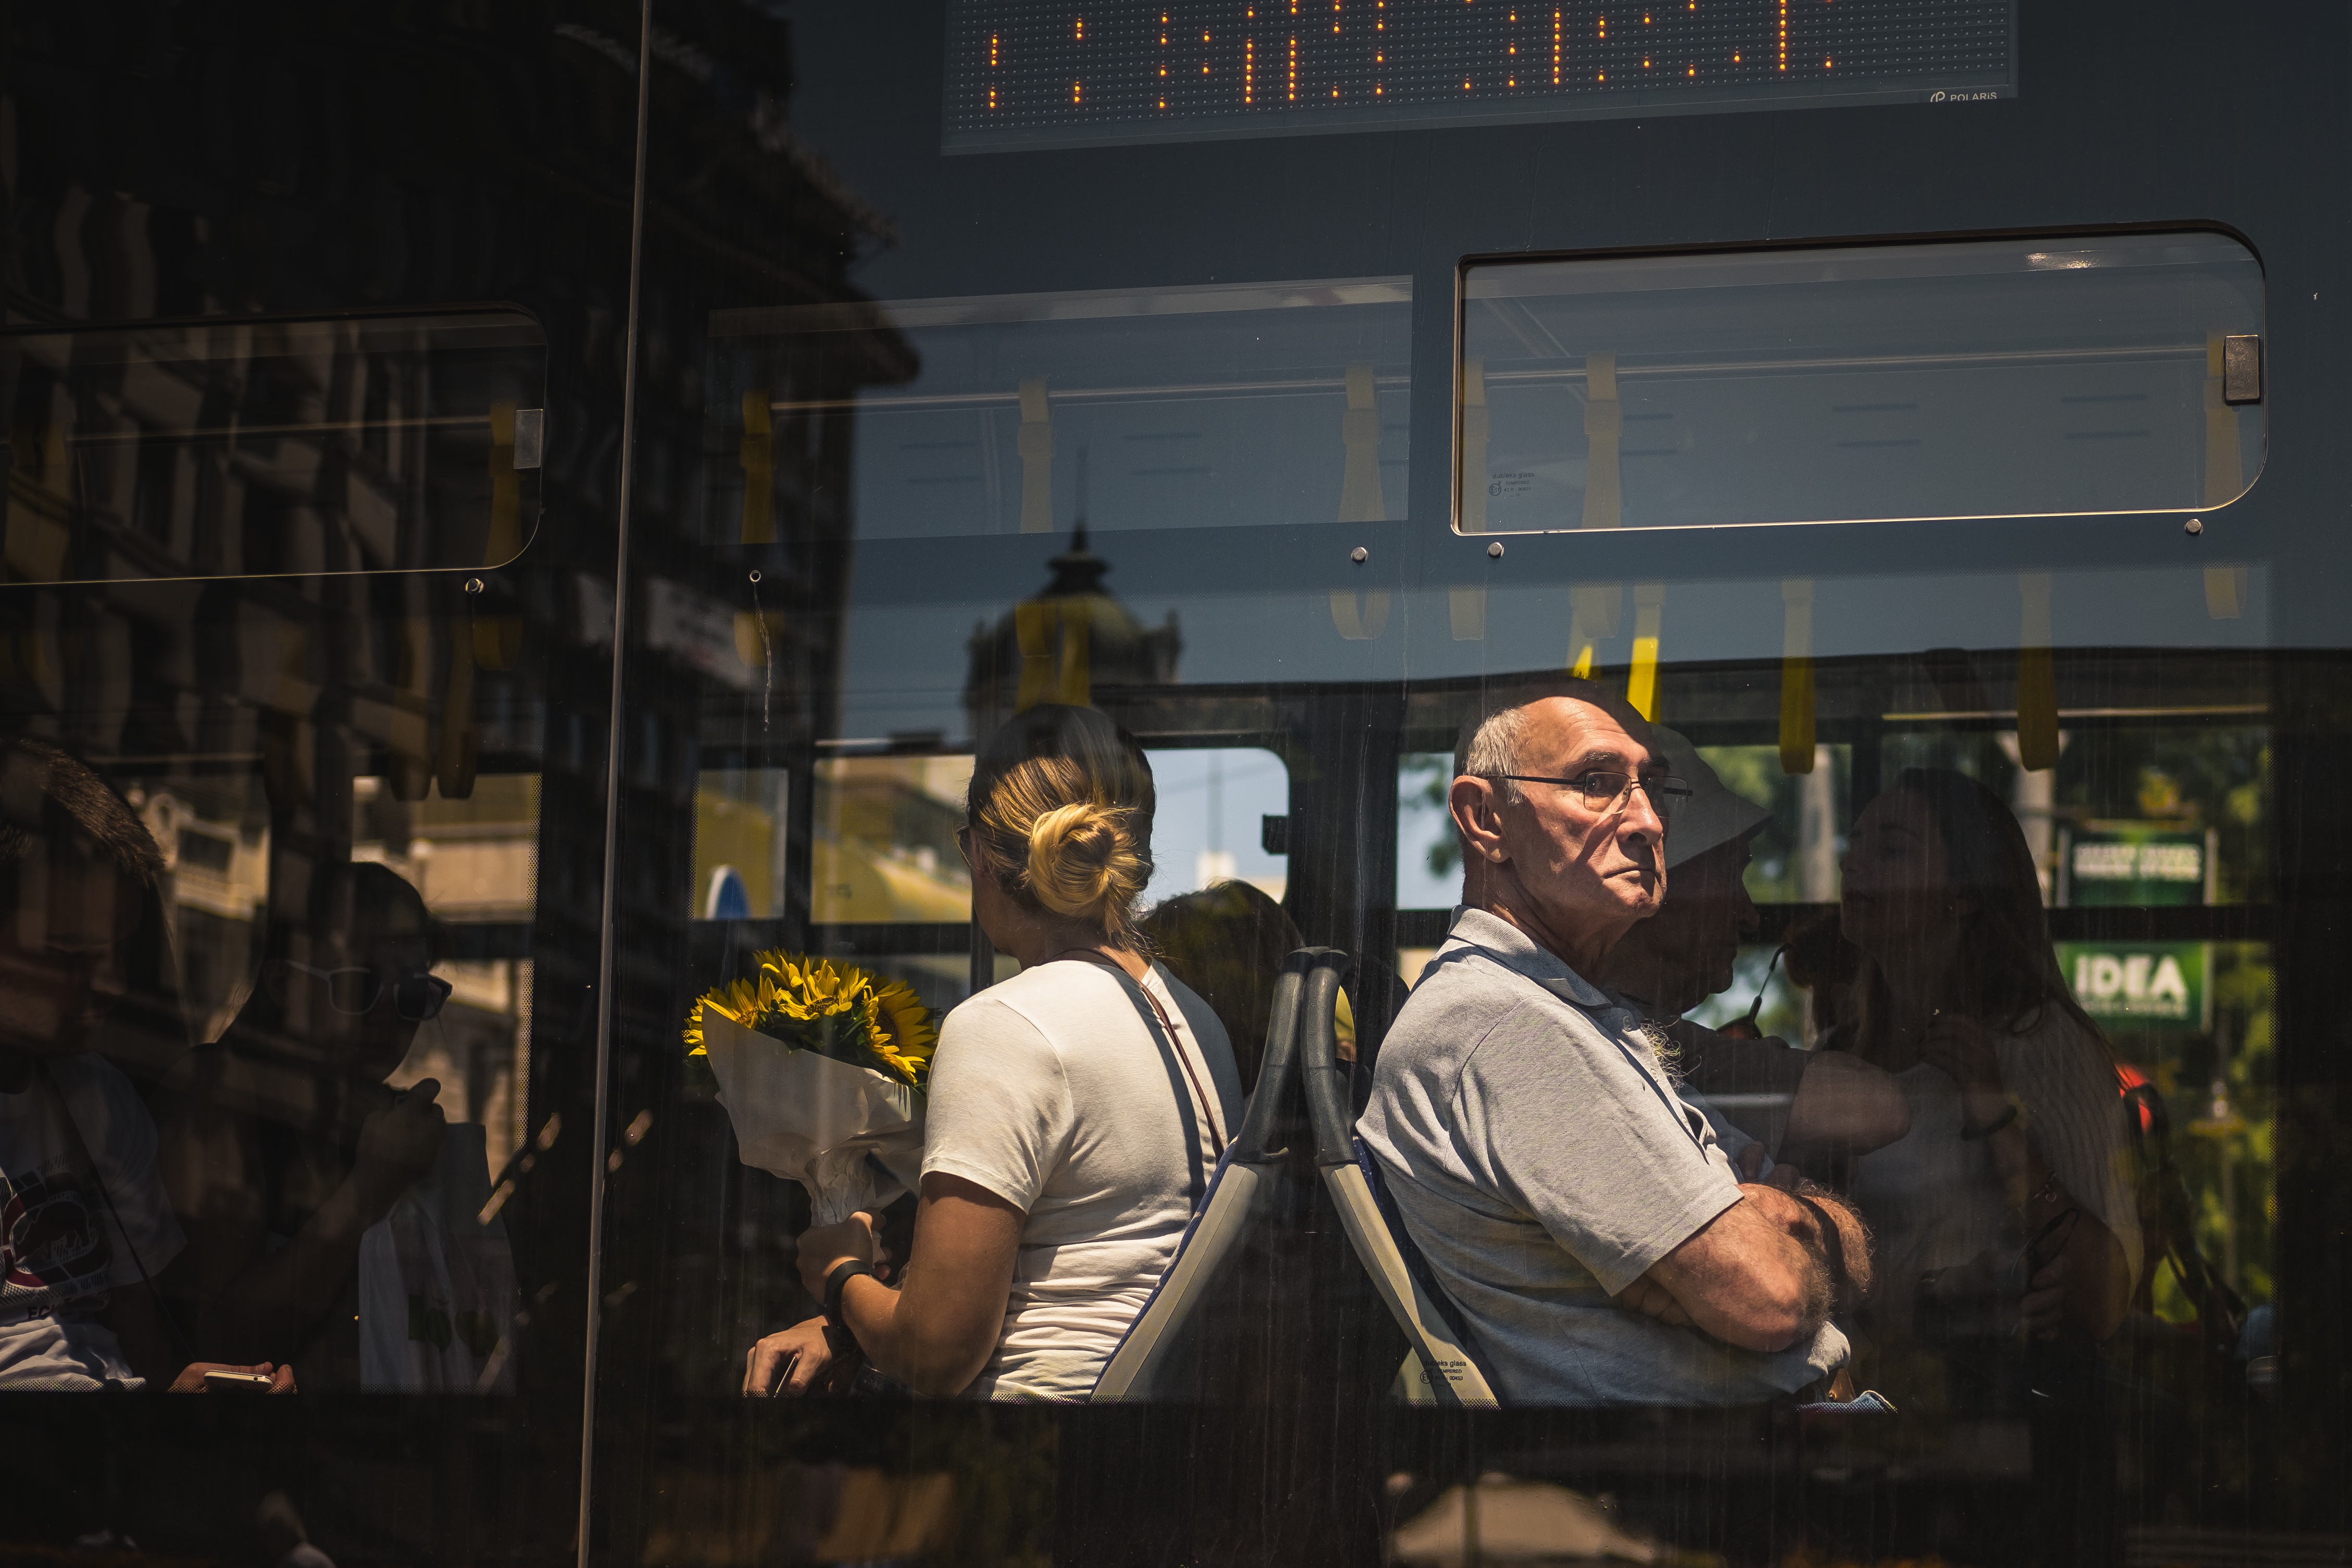
person, night, seat, window, crowd, travel, recreation, darkness, sit